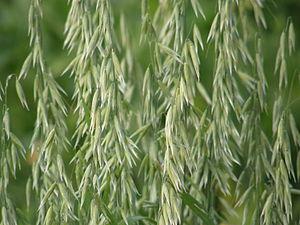
""Noire d'Epinal""